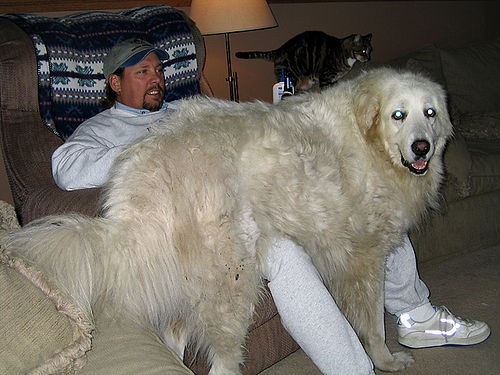
Animal: dog
Breed: great_pyrenees